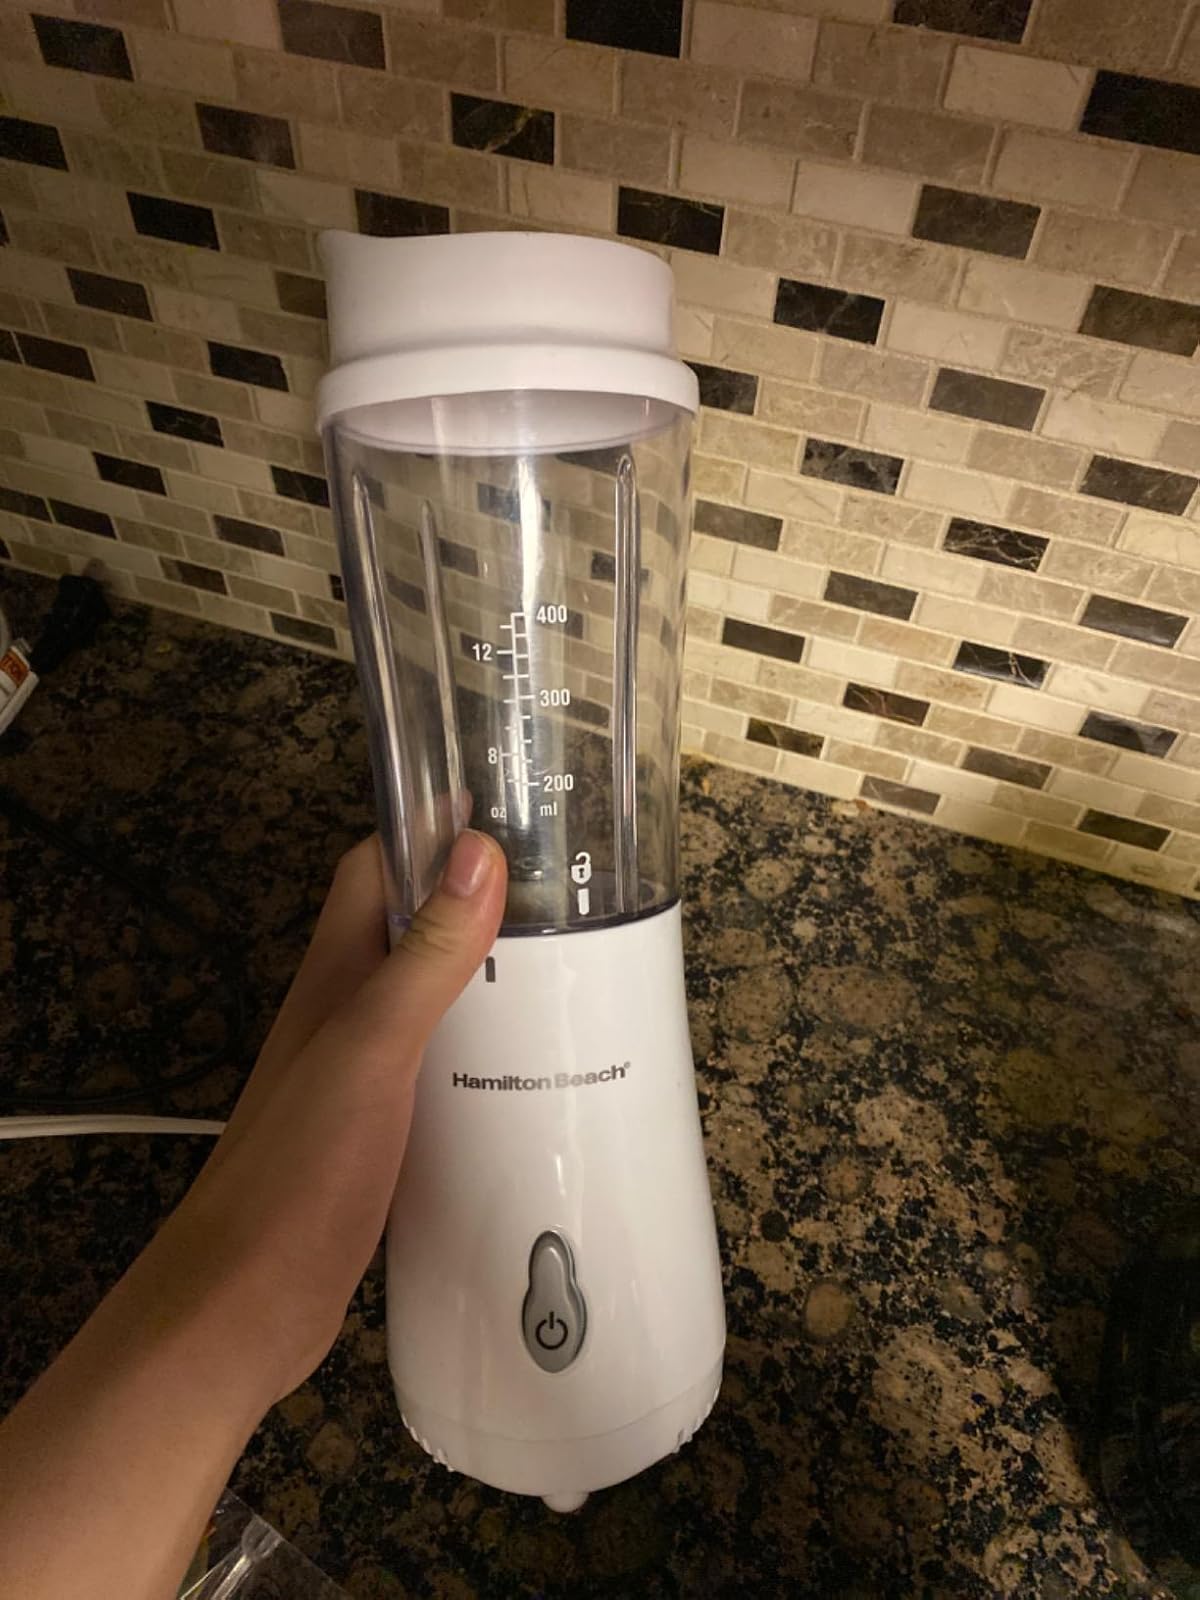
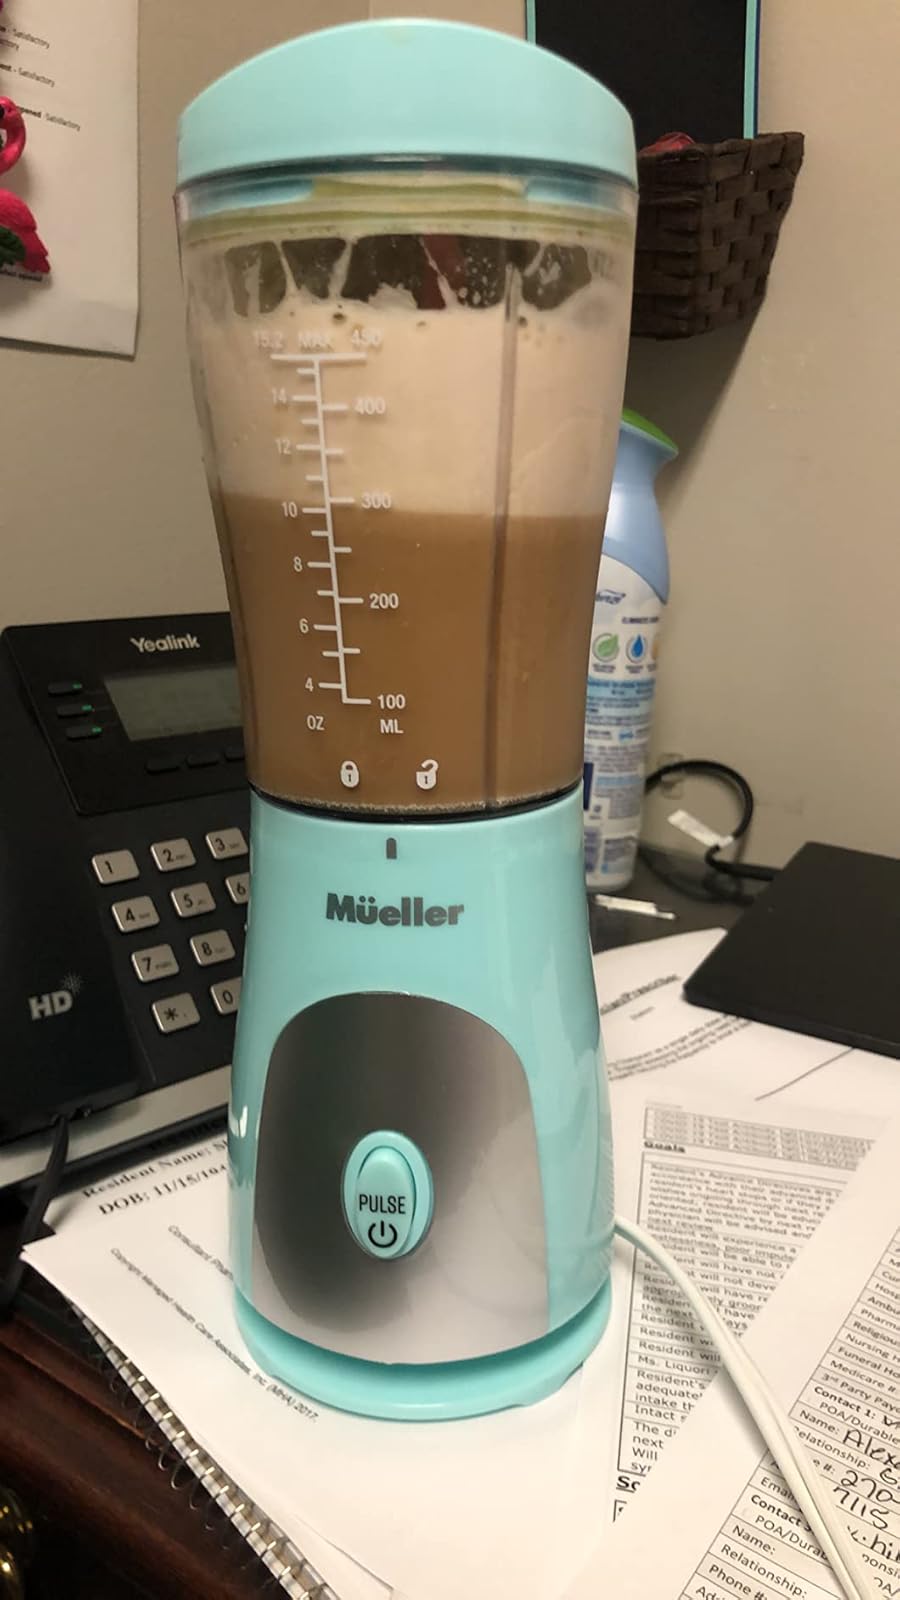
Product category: items_blender
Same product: no